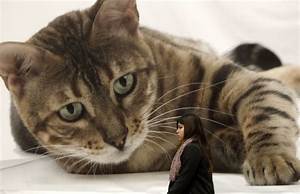
Label: gatto